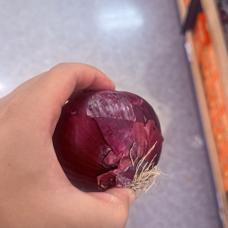
Label: vege